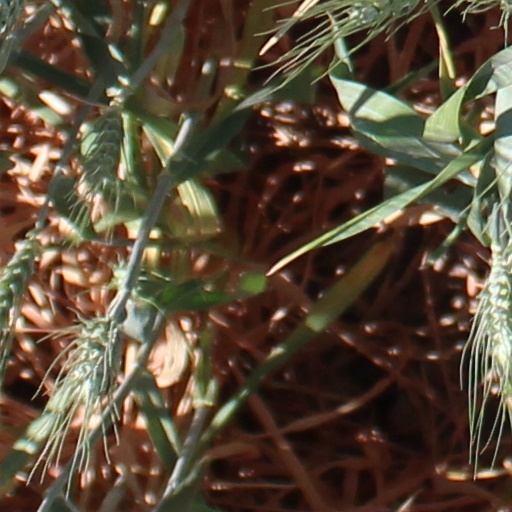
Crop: wheat